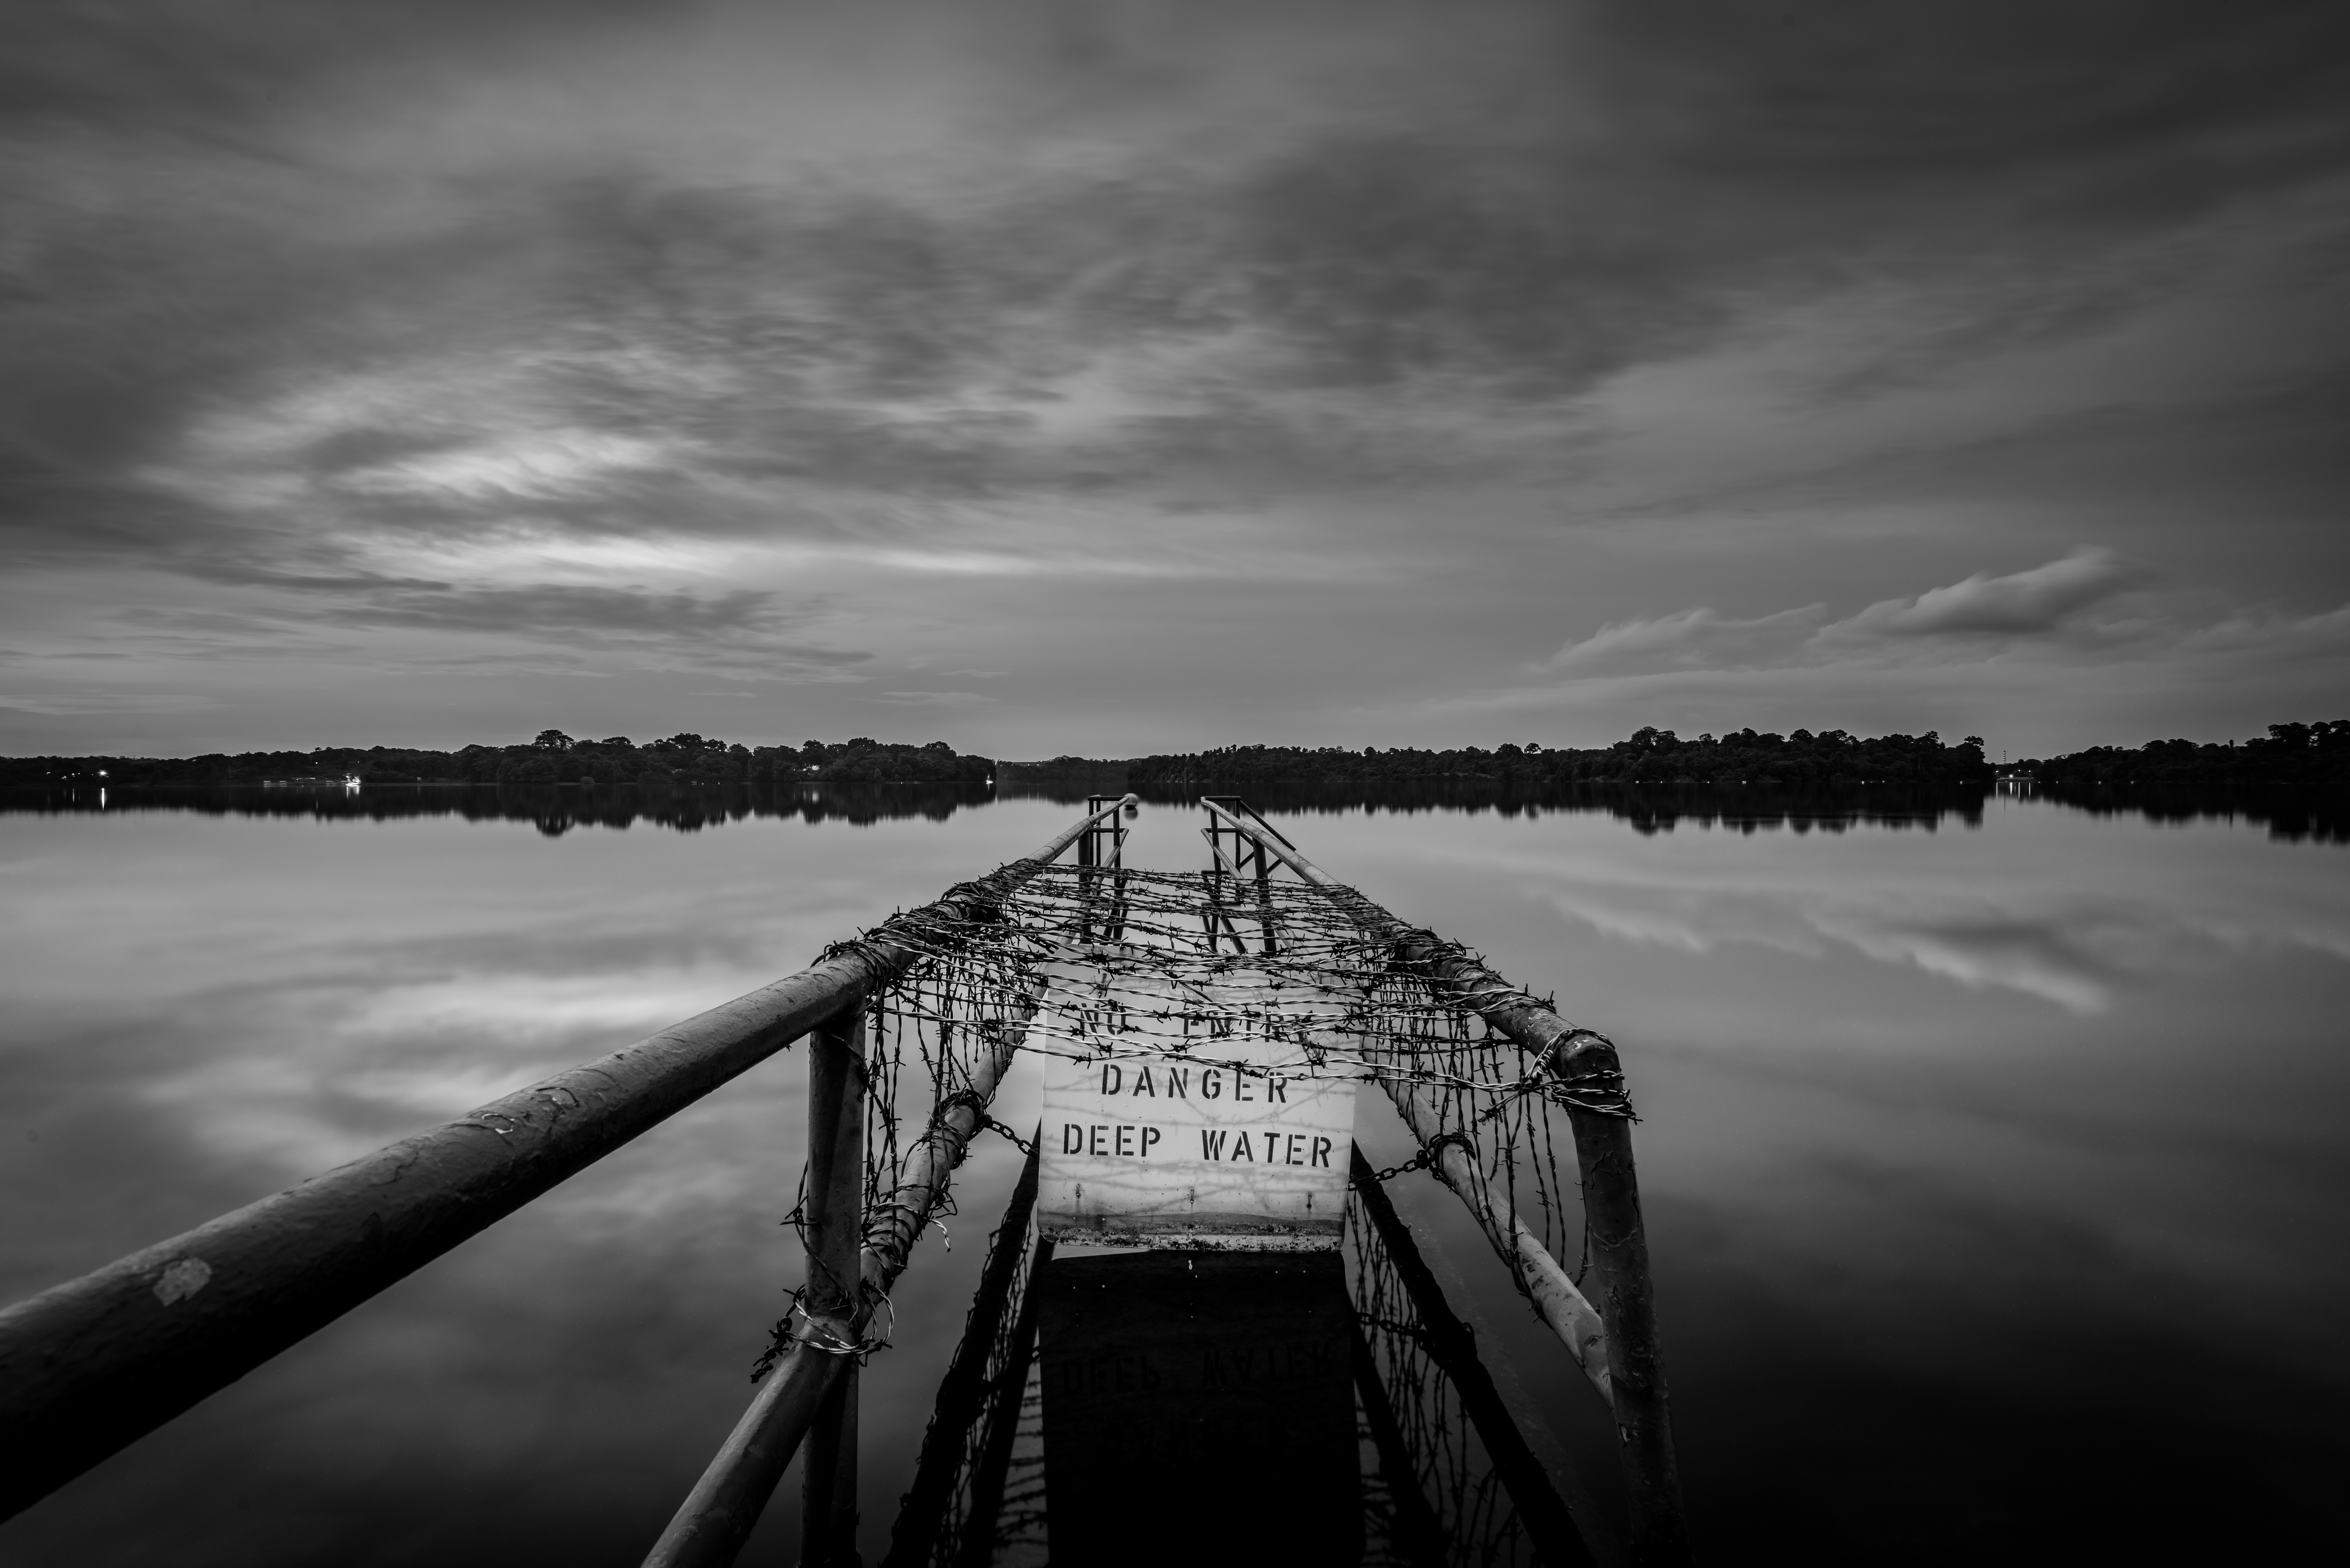
sea, forest, horizon, cloud, black and white, sky, bridge, skyline, photography, sunlight, morning, lake, dawn, pier, cityscape, dusk, evening, reflection, darkness, black, monochrome, meteorological phenomenon, monochrome photography, atmospheric phenomenon